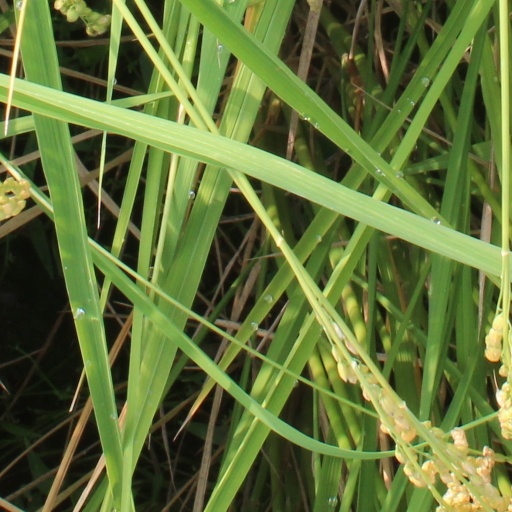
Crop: rice